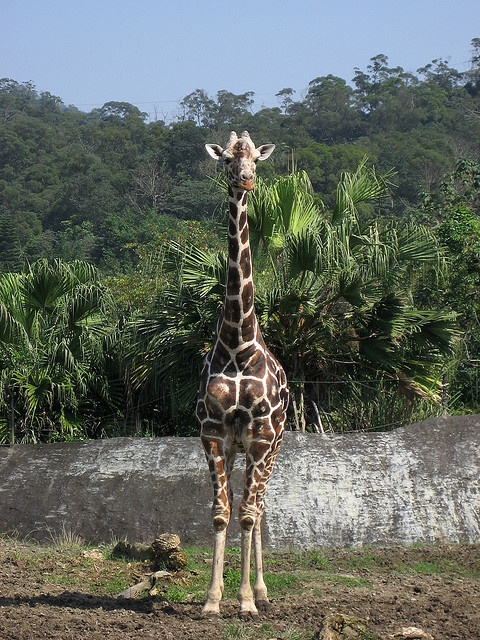
A giraffe standing in dirt patch with water and bushes in the background.
a giraffe standing in a green field next to shrubbery.
A lone giraffe standing next to a river.
Giraffe standing in open area near large tree'd area.
A giraffe standing in the grass and dirt.